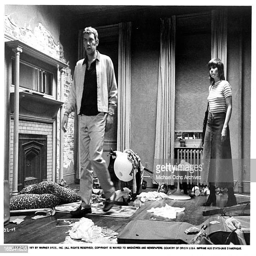
actors investigate a room in a scene from the film